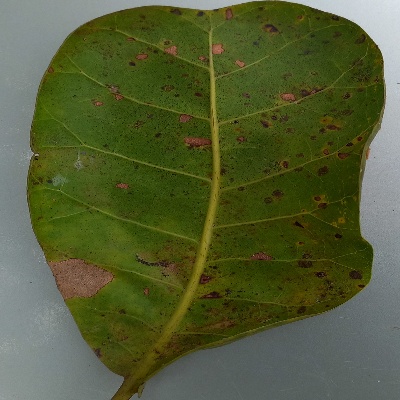
Crop: Cashew
Condition: anthracnose